Leicestershire

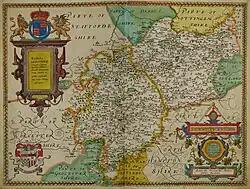
Map of Warwickshire and Leicestershire by Christopher Saxton, 1577

The population of Leicestershire (excluding Leicester Unitary Authority) is 609,578 people (2001 census). The county covers an area of . Its largest population centre is the city of Leicester, followed by the town of Loughborough. Other large towns include Ashby-de-la-Zouch, Coalville, Hinckley, Lutterworth, Market Harborough, Melton Mowbray, Oadby, Shepshed and Wigston.